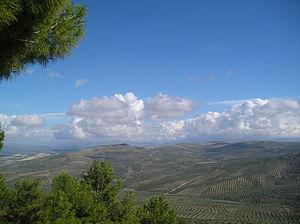
L’olivier est un arbre fruitier qui produit les olives, un fruit consommé sous diverses formes et dont on extrait une des principales huiles alimentaires, l'huile d'olive. C'est la variété, domestiquée depuis plusieurs millénaires et cultivée principalement dans les régions de climat méditerranéen, de l'une des sous-espèces de Olea europaea, une espèce d'arbres et d'arbustes de la famille des Oléacées.